Conway Rees

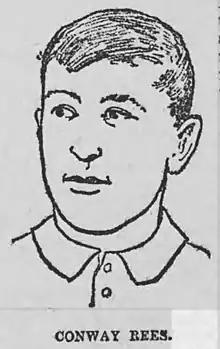

John Conway Rees (13 January 1870 – 30 August 1932) was a Welsh international rugby union player.